Bacterial motility

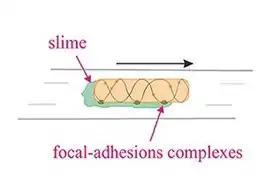

The transition from swimming to swarming mobility is usually associated with an increase in the number of flagella per cell, accompanied by cell elongation. Experiments with "Proteus mirabilis" showed that swarming requires contact between cells: swarming cells move in side-by-side groups called rafts, which dynamically add or lose cells: when a cell is left behind the raft, its movement stops after a short time; when a group of cells moving in a raft make contact with a stationary cell, it is reactivated and incorporated into the raft. More recently, Swiecicki and coworkers designed a polymer microfluidic system to confine "E. coli" cells in a quasi-two-dimensional layer of motility buffer in order to study different behaviors of cells transitioning from swimming to swarming movement. For this, they forced "E. coli" planktonic cells into a swarming-cell-phenotype by inhibiting cell division (leading to cell elongation) and by deletion of the chemosensory system (leading to smooth swimming cells that do not tumble). The increase of bacterial density inside the channel led to the formation of progressively larger rafts. Cells colliding with the raft contributed to increase its size, while cells moving at a velocity different from the mean velocity within the raft separated from it.